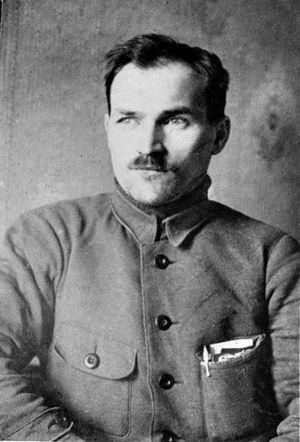
Fiodor Andreïevitch Sergueïev, né le 19 mars 1883 à Glebovo et mort le 24 juillet 1921 dans l'accident de l'Aérowagon, également connu sous le pseudonyme de camarade Artiom, est un révolutionnaire, homme politique et journaliste soviétique. Ami proche de Sergueï Kirov et de Joseph Staline, Sergueïev était un idéologue de la République soviétique de Donetsk-Krivoï-Rog.